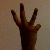
The image shows a hand gesture representing the number 6 in Indian Sign Language.